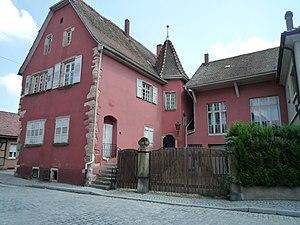
Façade côté rue Clemenceau This building is indexed in the Base Mérimée, a database of architectural heritage maintained by the French Ministry of Culture,
La maison au 12, rue Clemenceau est un monument historique situé à Benfeld, dans le département français du Bas-Rhin.